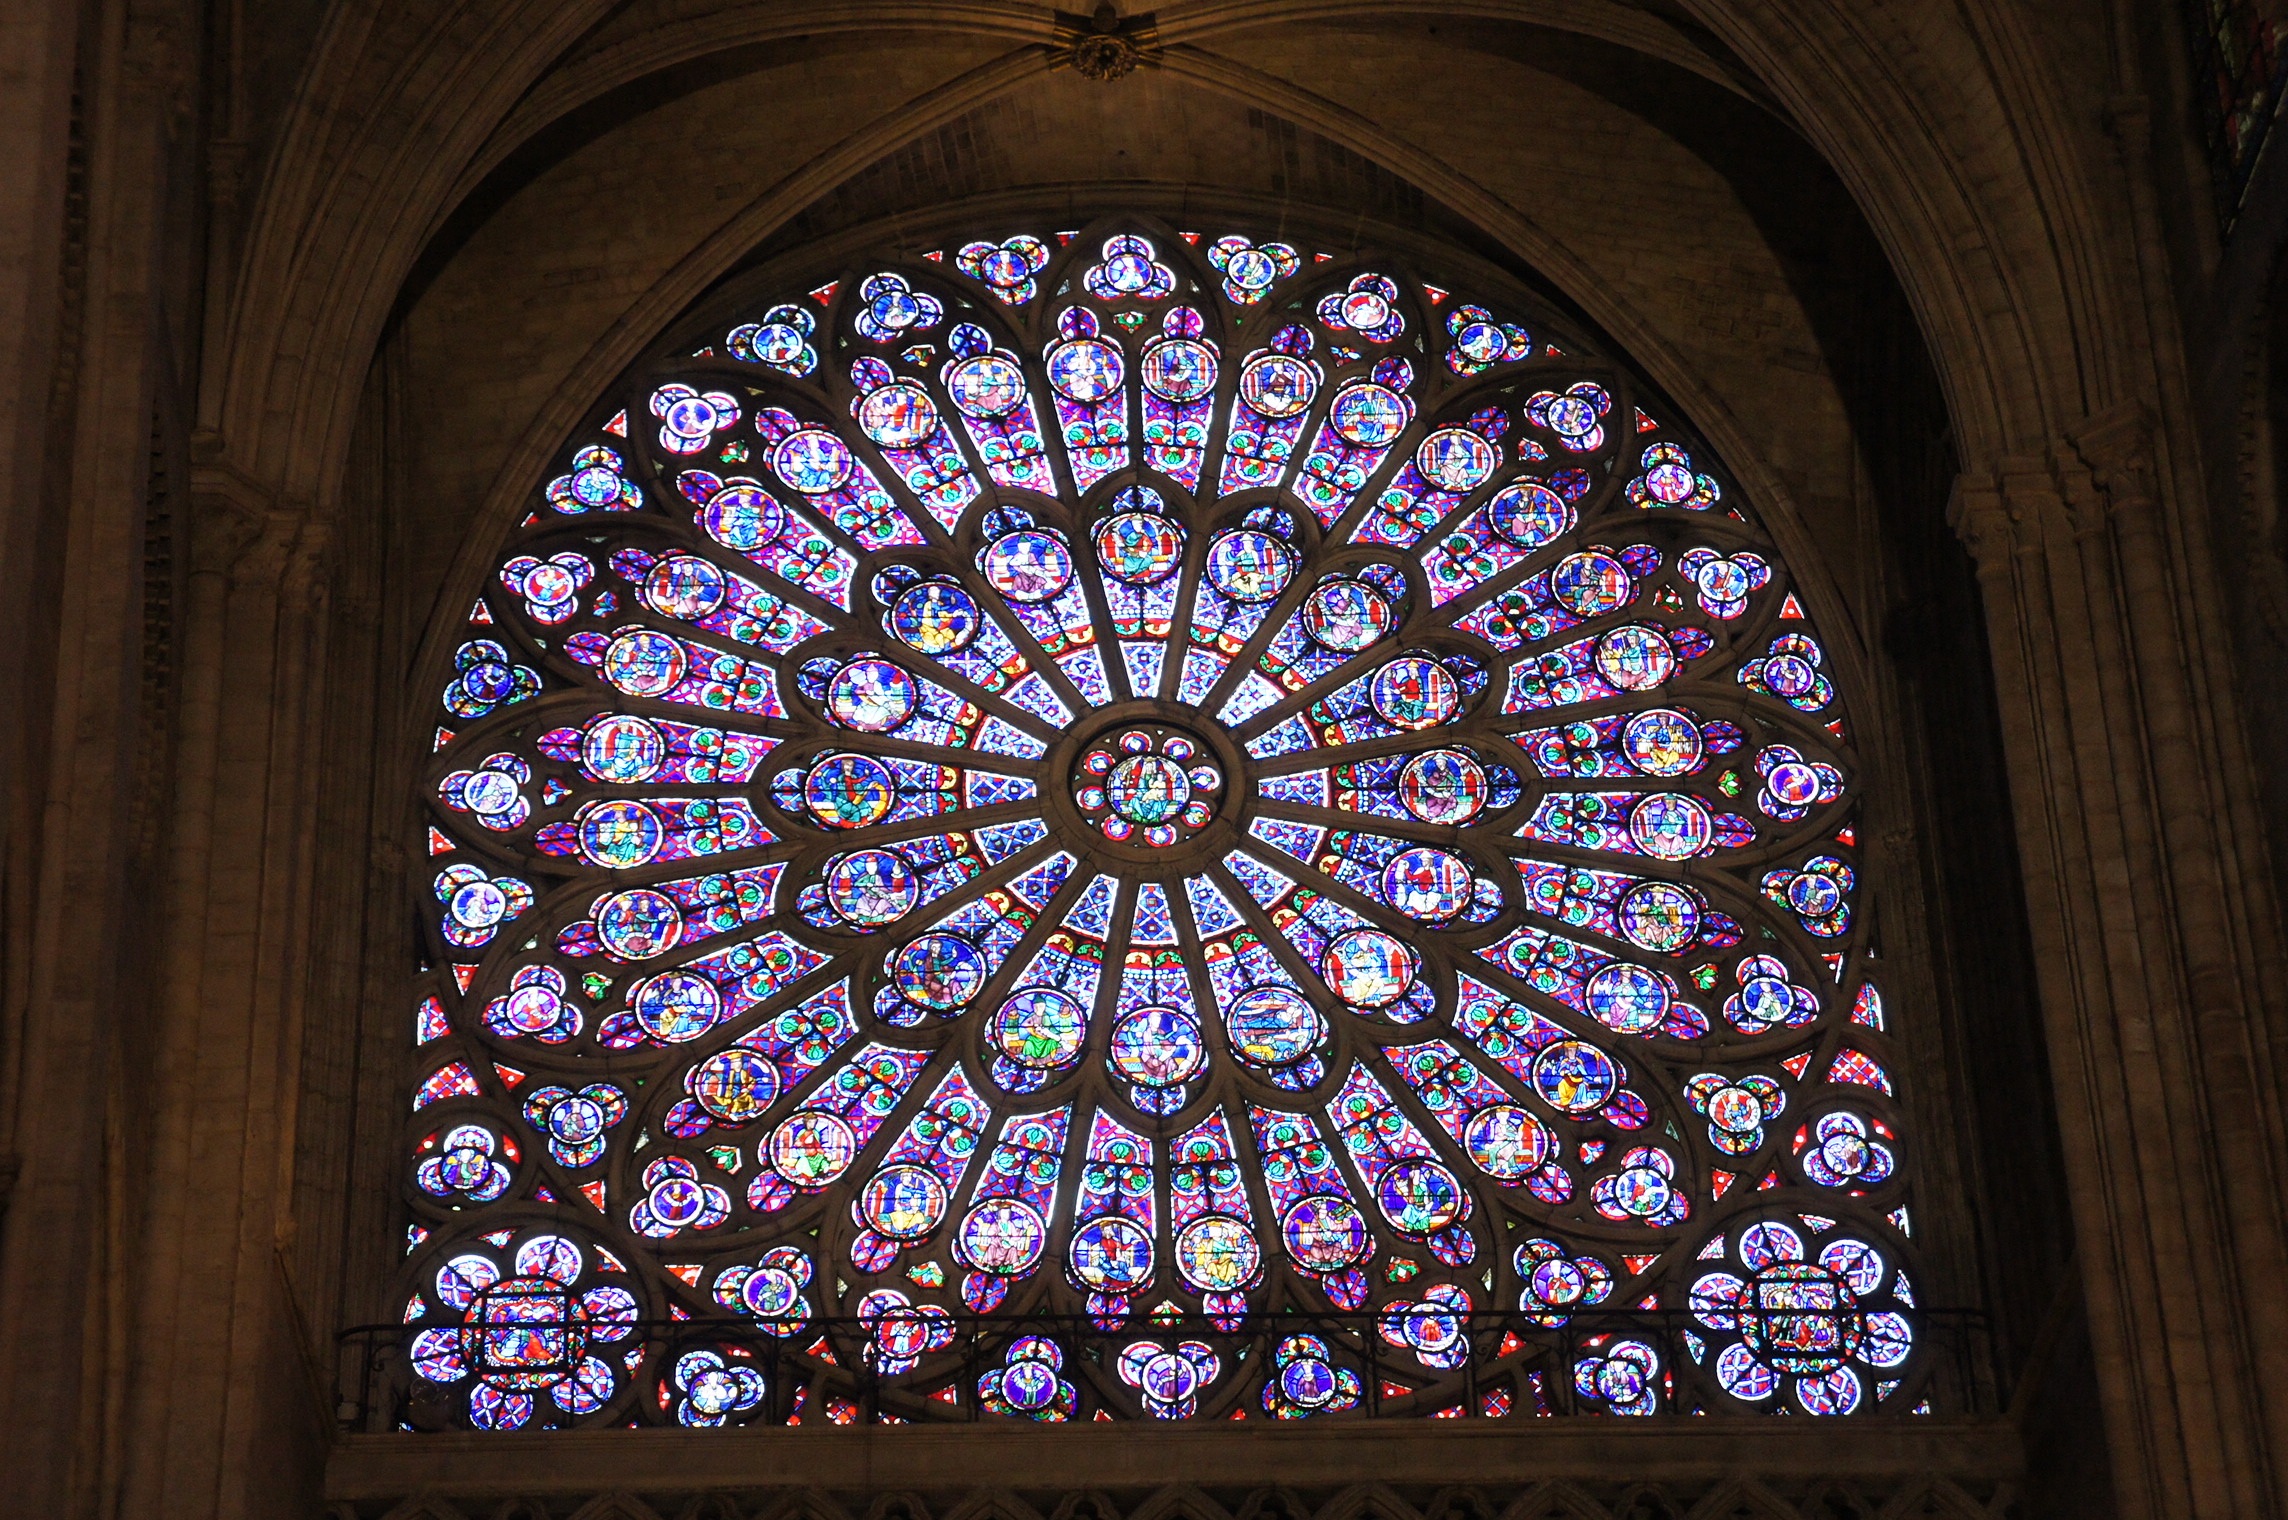
light, architecture, window, glass, paris, church, material, stained glass, colors, notredame, temple, symmetry, mosaic, stained glass window, daylighting, vidral